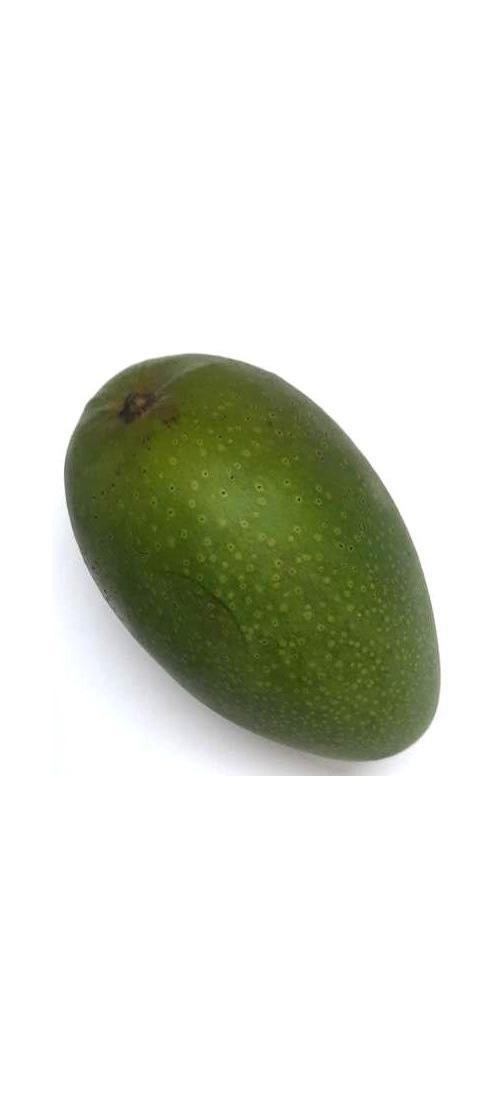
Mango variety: Ashshina Zhinuk